William C. Rogers III

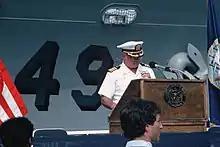
Rogers speaking at a USS "Vincennes" welcome home ceremony.

Independent investigations into the incident have presented a different picture. John Barry and Roger Charles of "Newsweek" magazine claimed that Rogers was overeager for combat, that he started the fight with Iranian gunboats, and then followed them into Iranian territorial waters. Barry and Charles also accused the U.S. government of a cover-up.